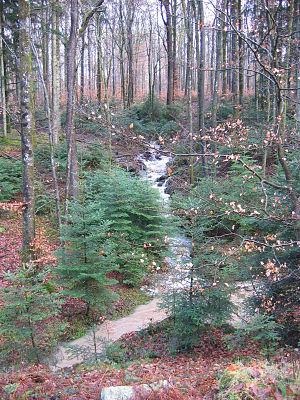
Les verreries du massif des Vosges sont des vestiges parfois toujours visibles d'un riche passé artisanal pour tout un massif. Elles sont les témoins et le fruit d'un échange de savoir-faire technique réussi à l'échelle européenne entre la Flandre franco-belge et les massifs montagneux de Bohème-Moravie en passant par les terres germanophones d'Allemagne et de Suisse, sans oublier l'influence inévitable du pôle verrier italien de Murano. D'abord implantées dans la Vôge, les verreries médiévales lorraines s'établissent en quasi monopole dans une région frontalière entre la Lorraine, la Franche-Comté et la Champagne. L'immigration passagère ou définitive de maîtres et ouvriers verriers en provenance de l'Europe centrale contribue à l'élaboration d'une grande famille de verriers multiculturelle et pluriconfessionnelle qu'on dirait aujourd'hui en réseau. Les verriers initialement gyrovagues finissent par devenir sédentaires dans le sud du duché de Lorraine. L'évolution des pratiques économiques et commerciales ainsi que les rapports devenus tumultueux entre verriers et leurs souverains lorrains feront péricliter l'activité verrière médiévale.
La forêt de Darney est une forêt de 15 000 hectares située essentiellement dans le sud-ouest du département des Vosges et pour une petite partie dans celui de la Haute-Saône. Elle est traversée par la vallée de l'Ourche.
Darney est une commune française située dans le département des Vosges, en région Grand Est.
La forêt secondaire, par opposition à la forêt primaire, est une forêt qui a repoussé, en une ou plusieurs phases après avoir été détruite ou exploitée par l'homme par des coupes rases ou avec des impacts plus discrets mais significatifs pour les essences ou la structure forestières. Selon l'objectif de production sylvicole, ces forêts sont établies par deux types de régénération provoquée, la régénération naturelle et la régénération artificielle.